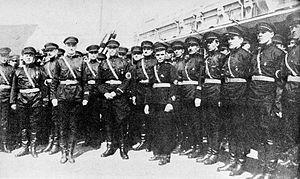
Le Parti fasciste russe est un parti russe d'inspiration fasciste créé en 1931 et disparu en 1943.